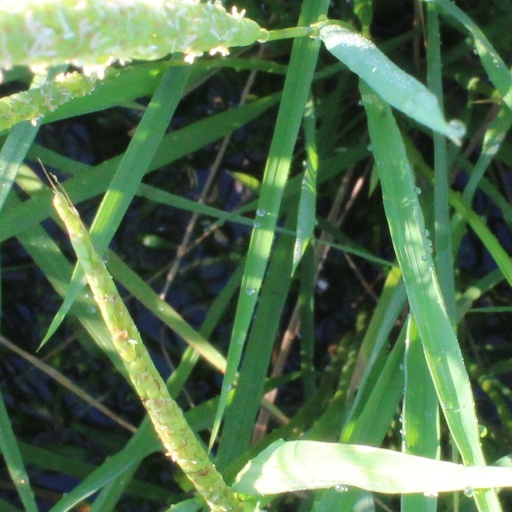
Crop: rice